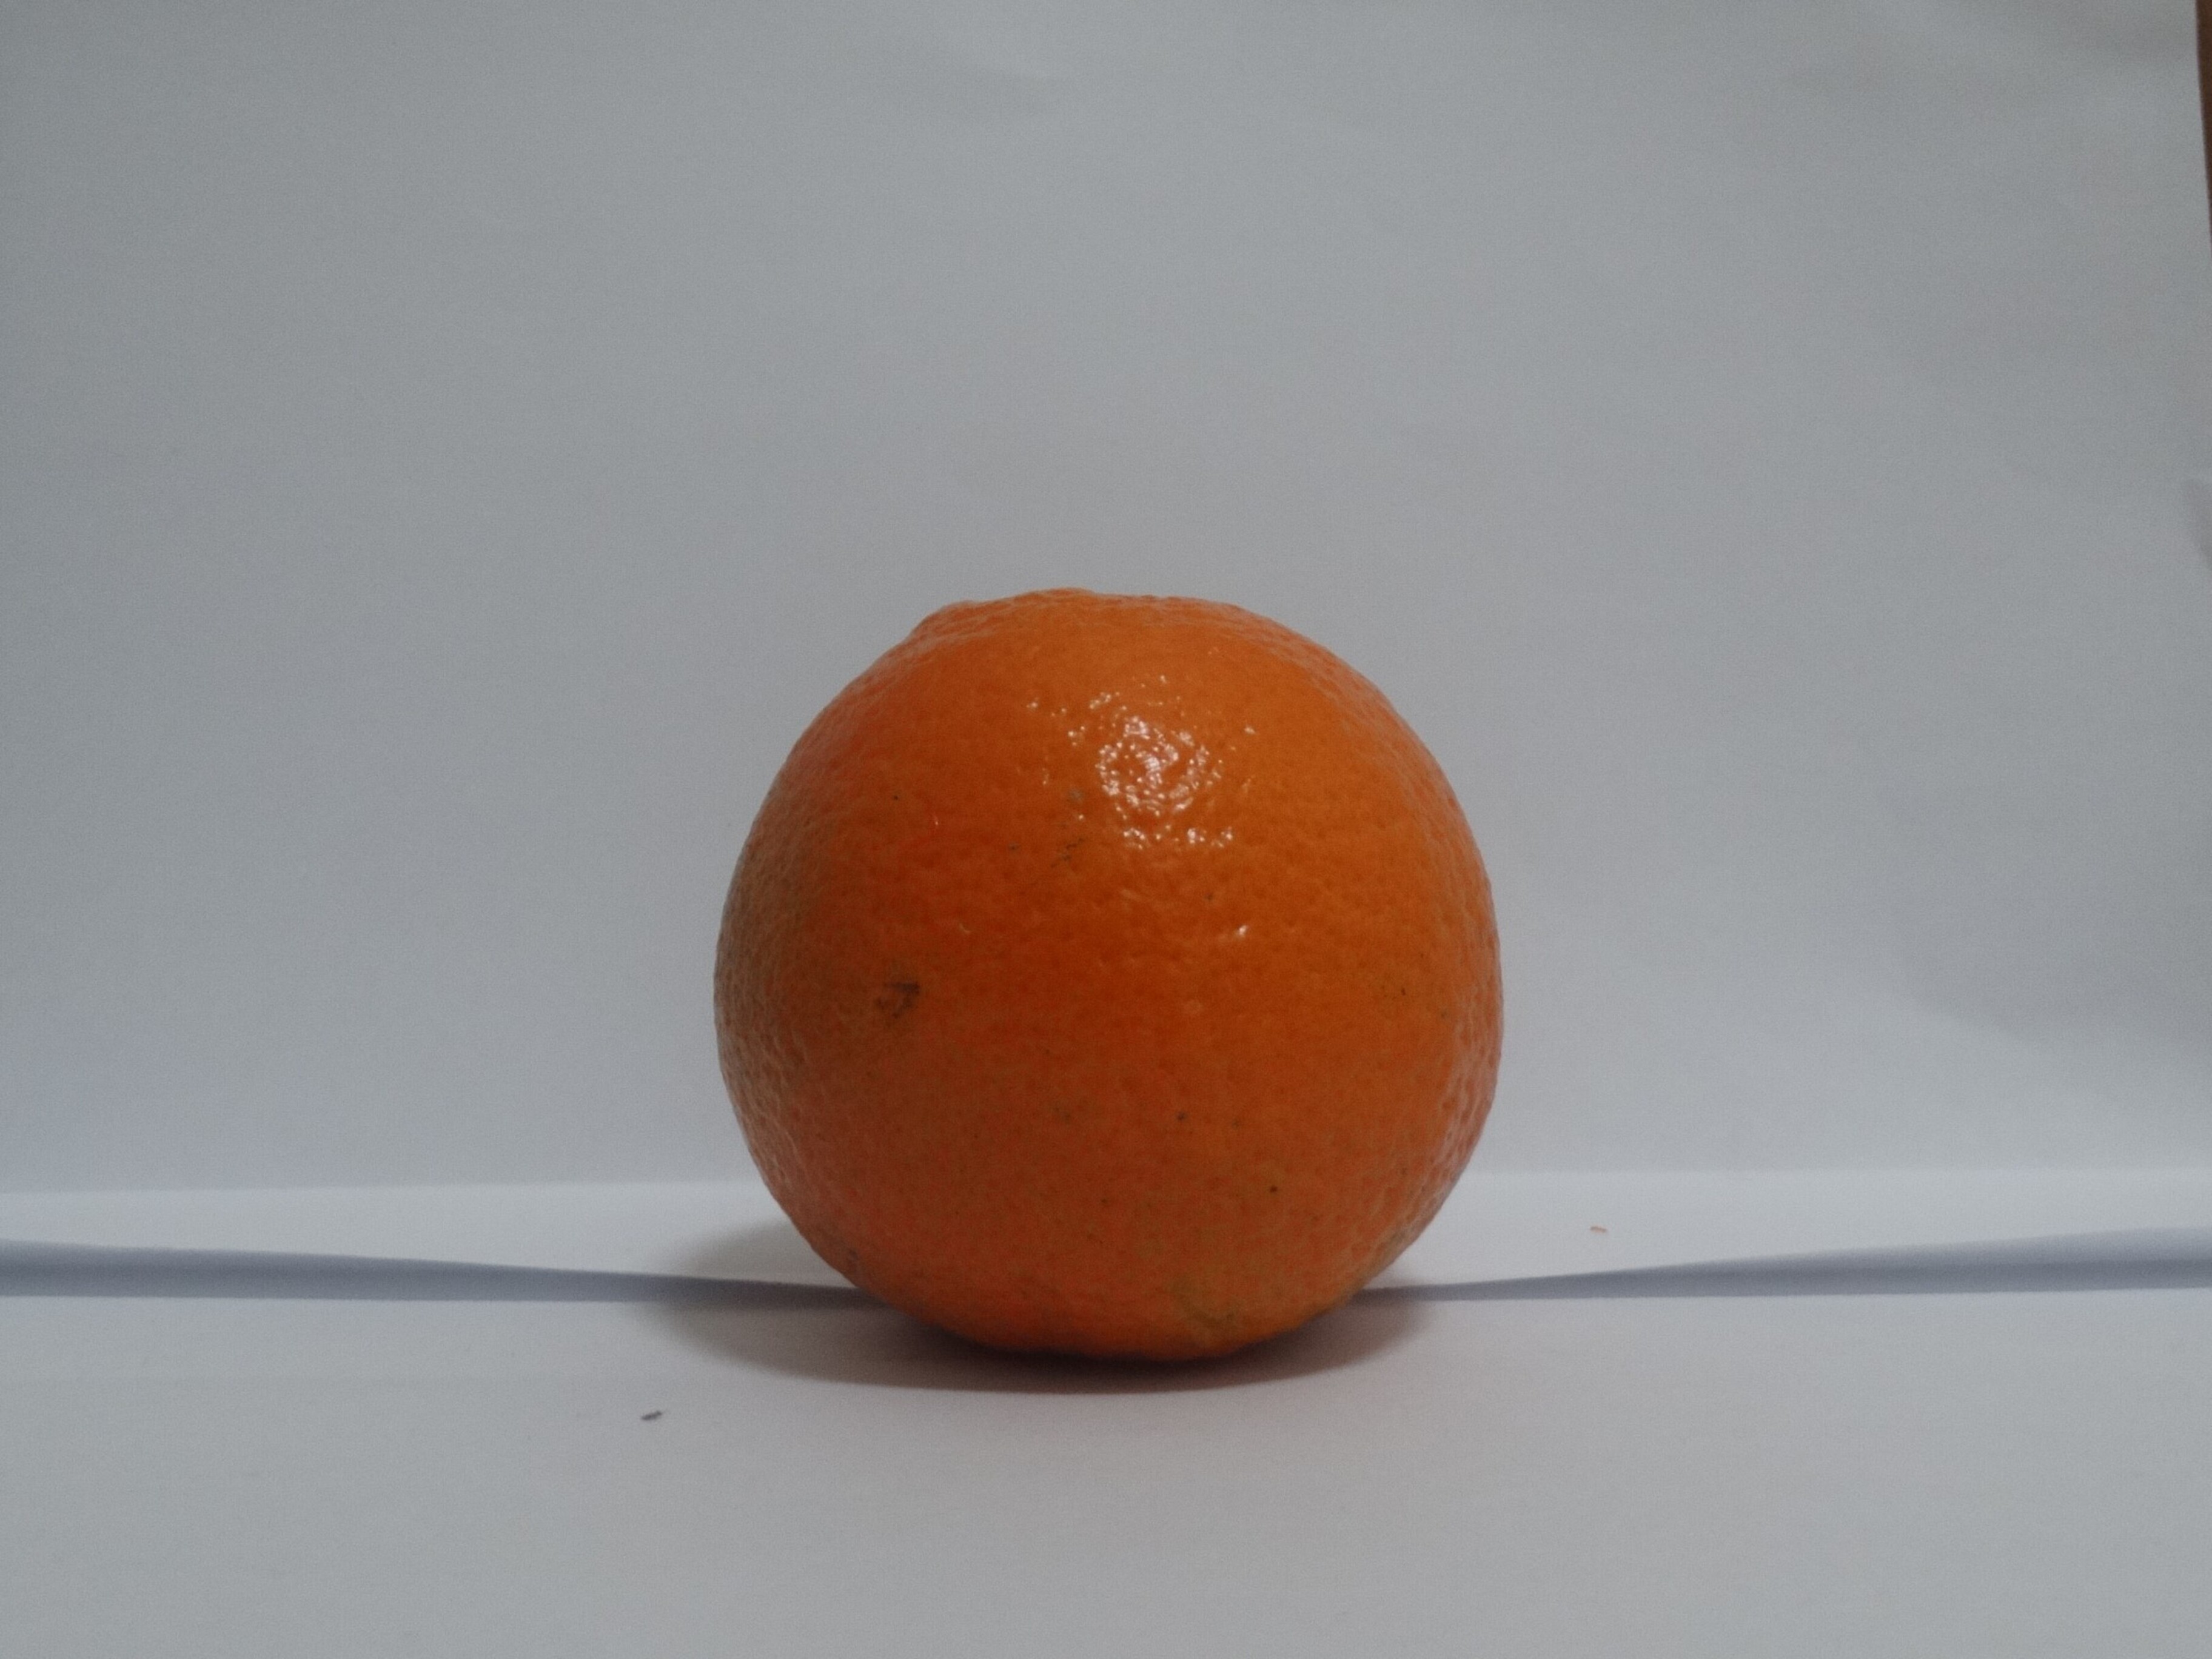
Citrus fruit variety: tankan